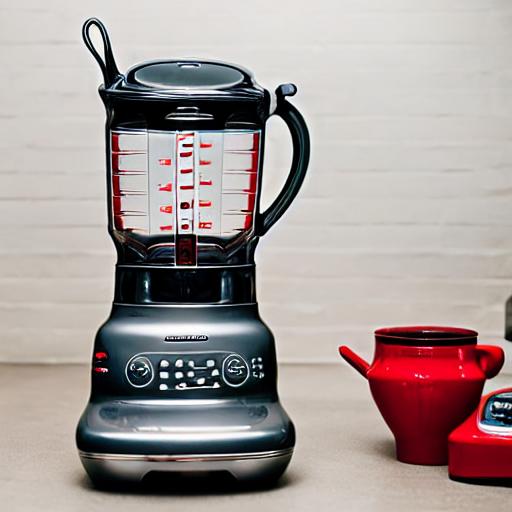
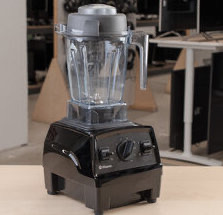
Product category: items_blender
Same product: no